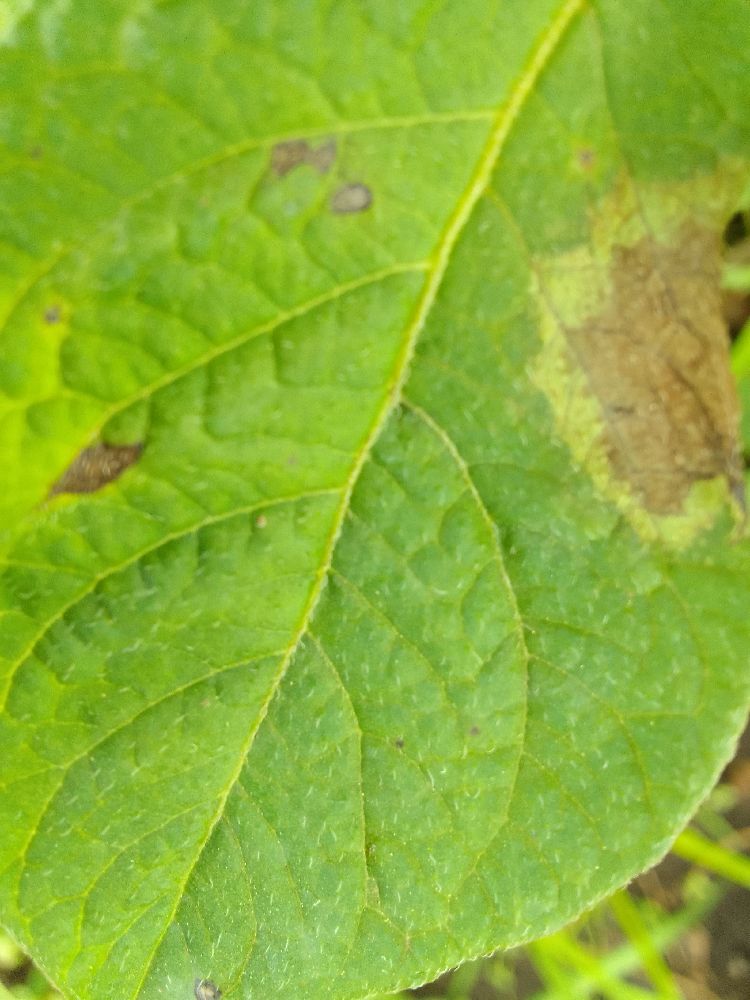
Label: Late blight